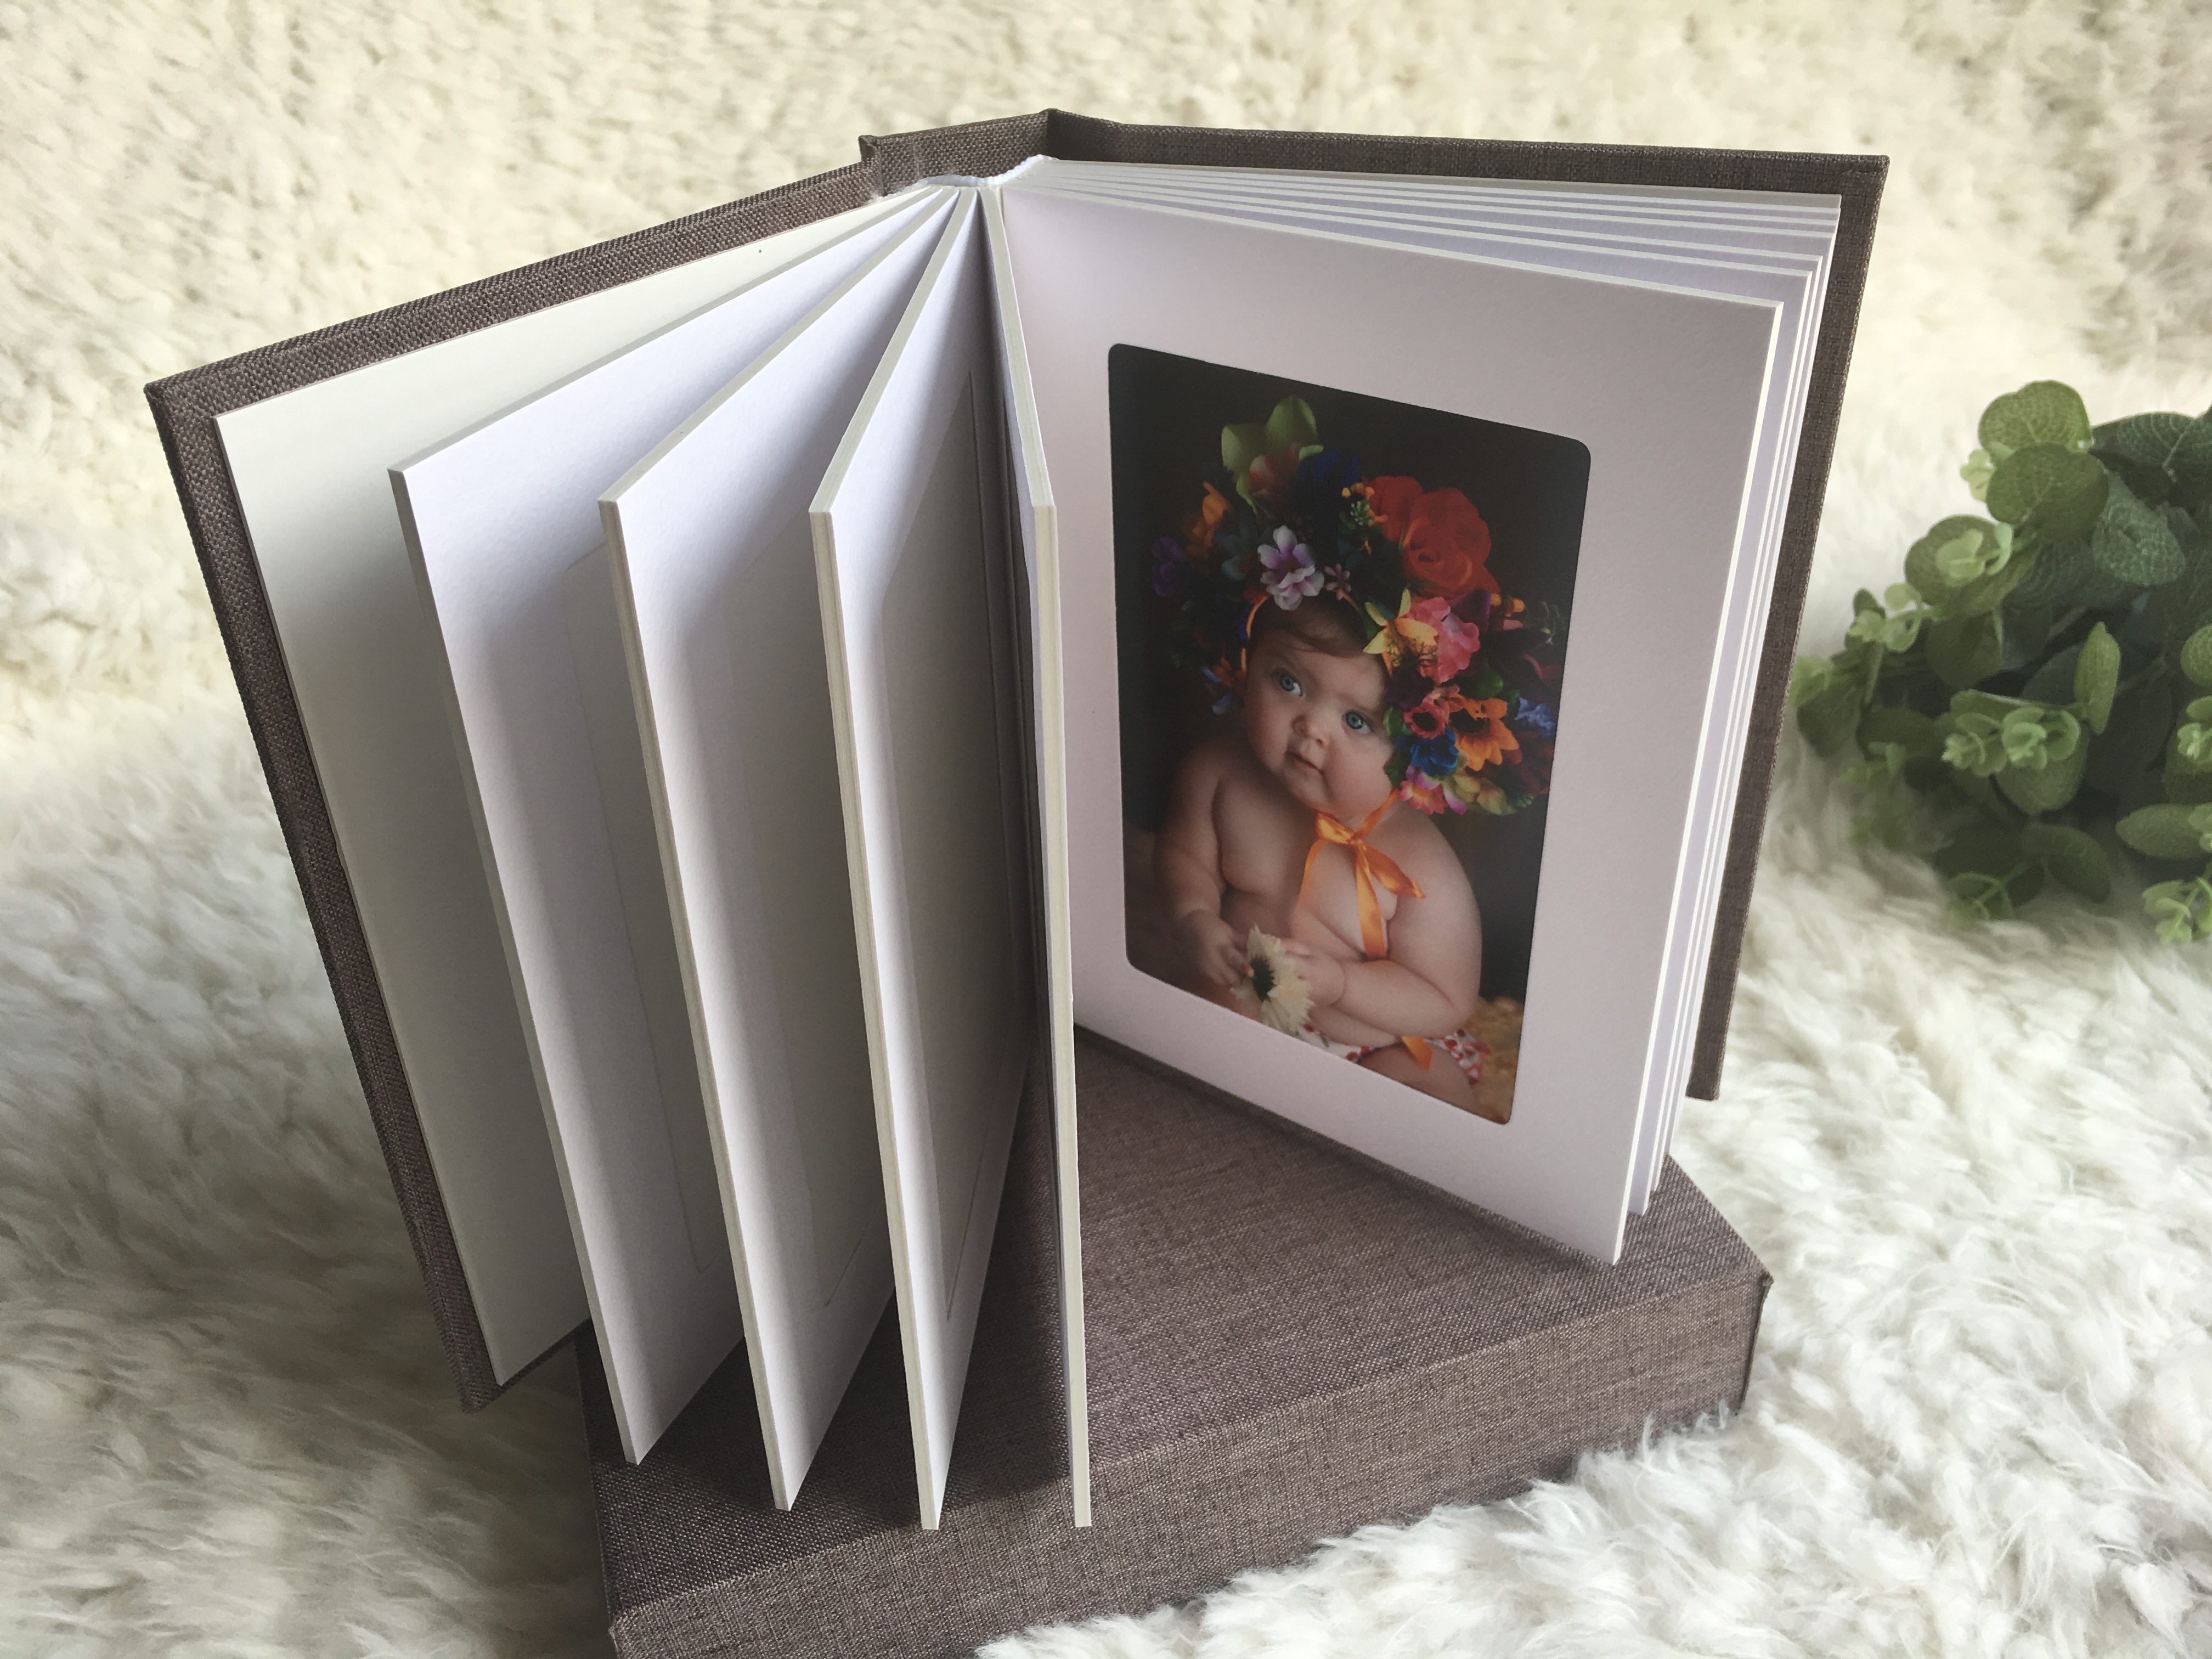
furniture, product, art, picture frame